Western Interior Seaway

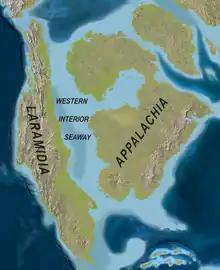
The map of North America with the Western Interior Seaway during the Campanian

The Western Interior Seaway (also called the Cretaceous Seaway, the Niobraran Sea, the North American Inland Sea, or the Western Interior Sea) was a large inland sea that existed roughly over the present-day Great Plains of North America, splitting the continent into two landmasses, Laramidia to the west and Appalachia to the east. The ancient sea, which existed for 34 million years from the early Late Cretaceous (100 Ma) to the earliest Paleocene (66 Ma), connected the Gulf of Mexico (then a marginal sea of the Central American Seaway) to the Arctic Ocean. At its largest extent, the seaway was deep, wide and over long.